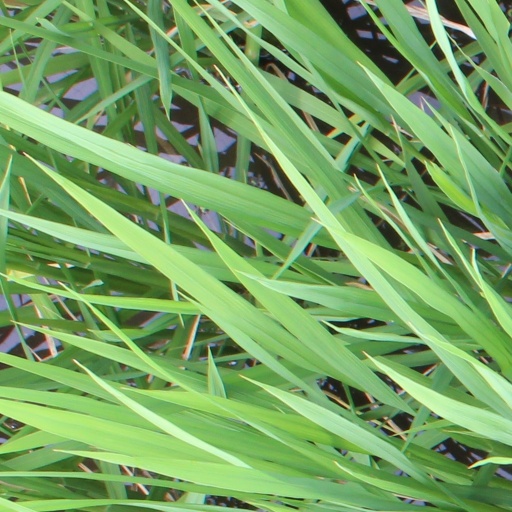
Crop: rice